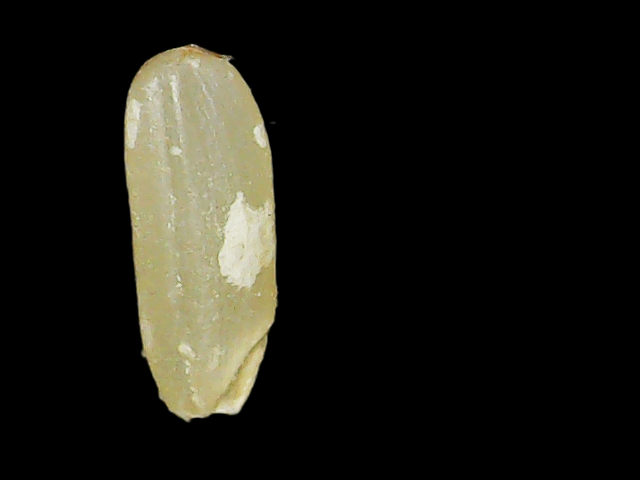
Rice variety: Binadhan17